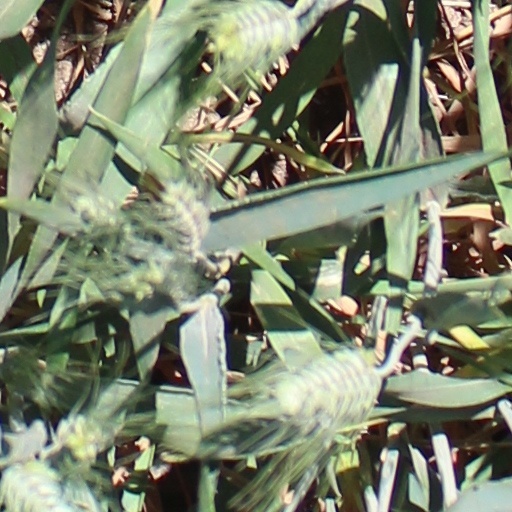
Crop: wheat